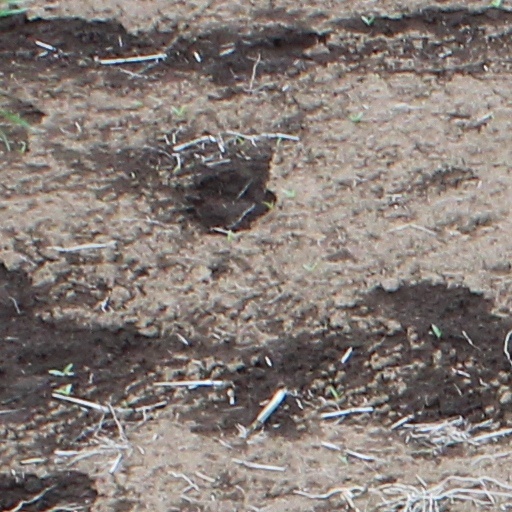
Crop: wheat